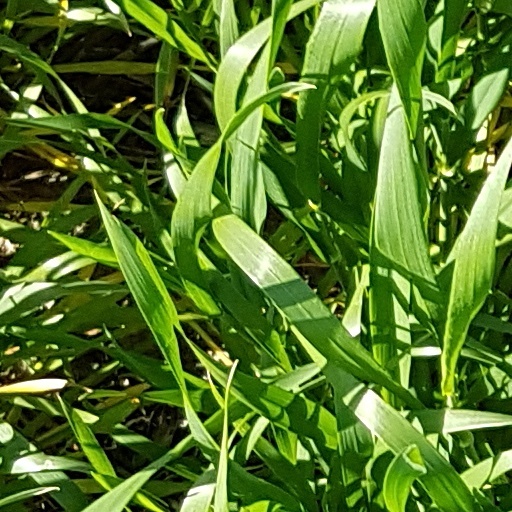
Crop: wheat